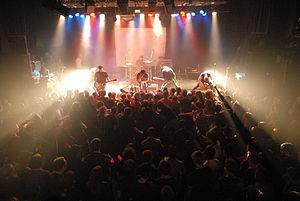
Norma Jean est un groupe de heavy metal et metalcore américain, originaire de Douglasville, un quartier de la banlieue d'Atlanta, en Géorgie. Formé en 1997, Norma Jean est nommé dans la catégorie de « meilleur emballage de disque » aux Grammy Awards en 2006.